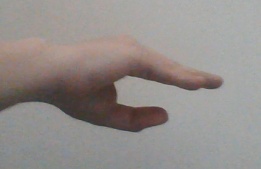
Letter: jeem